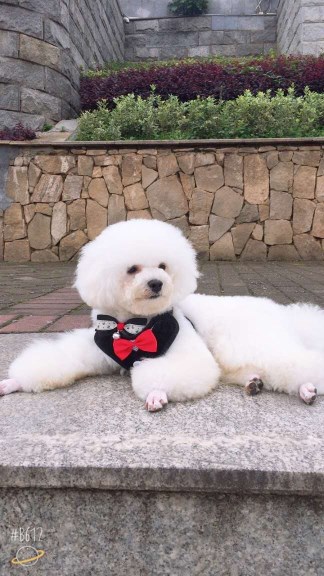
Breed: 3083-n000117-Bichon_Frise